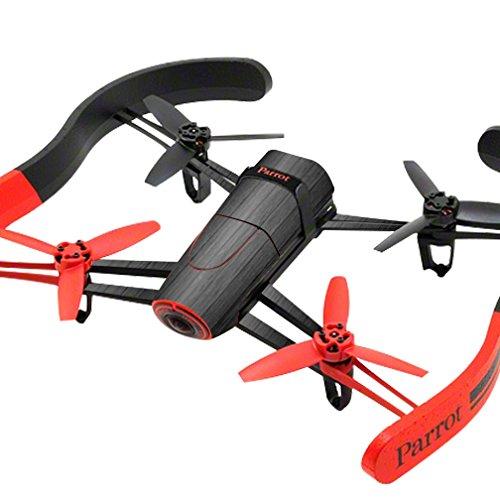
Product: MightySkins Skin Compatible with Parrot Bebop Quadcopter Drone wrap Cover Sticker Skins Black Wood
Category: Toys & Games | Hobbies | Remote & App Controlled Vehicles & Parts | Remote & App Controlled Vehicle Parts
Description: Great Condition.
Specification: ProductDimensions:17x1x11inches|ItemWeight:0.16ounces|ShippingWeight:1pounds|ASIN:B01AWW10ZE|Itemmodelnumber:PABEBOP-BlackWood